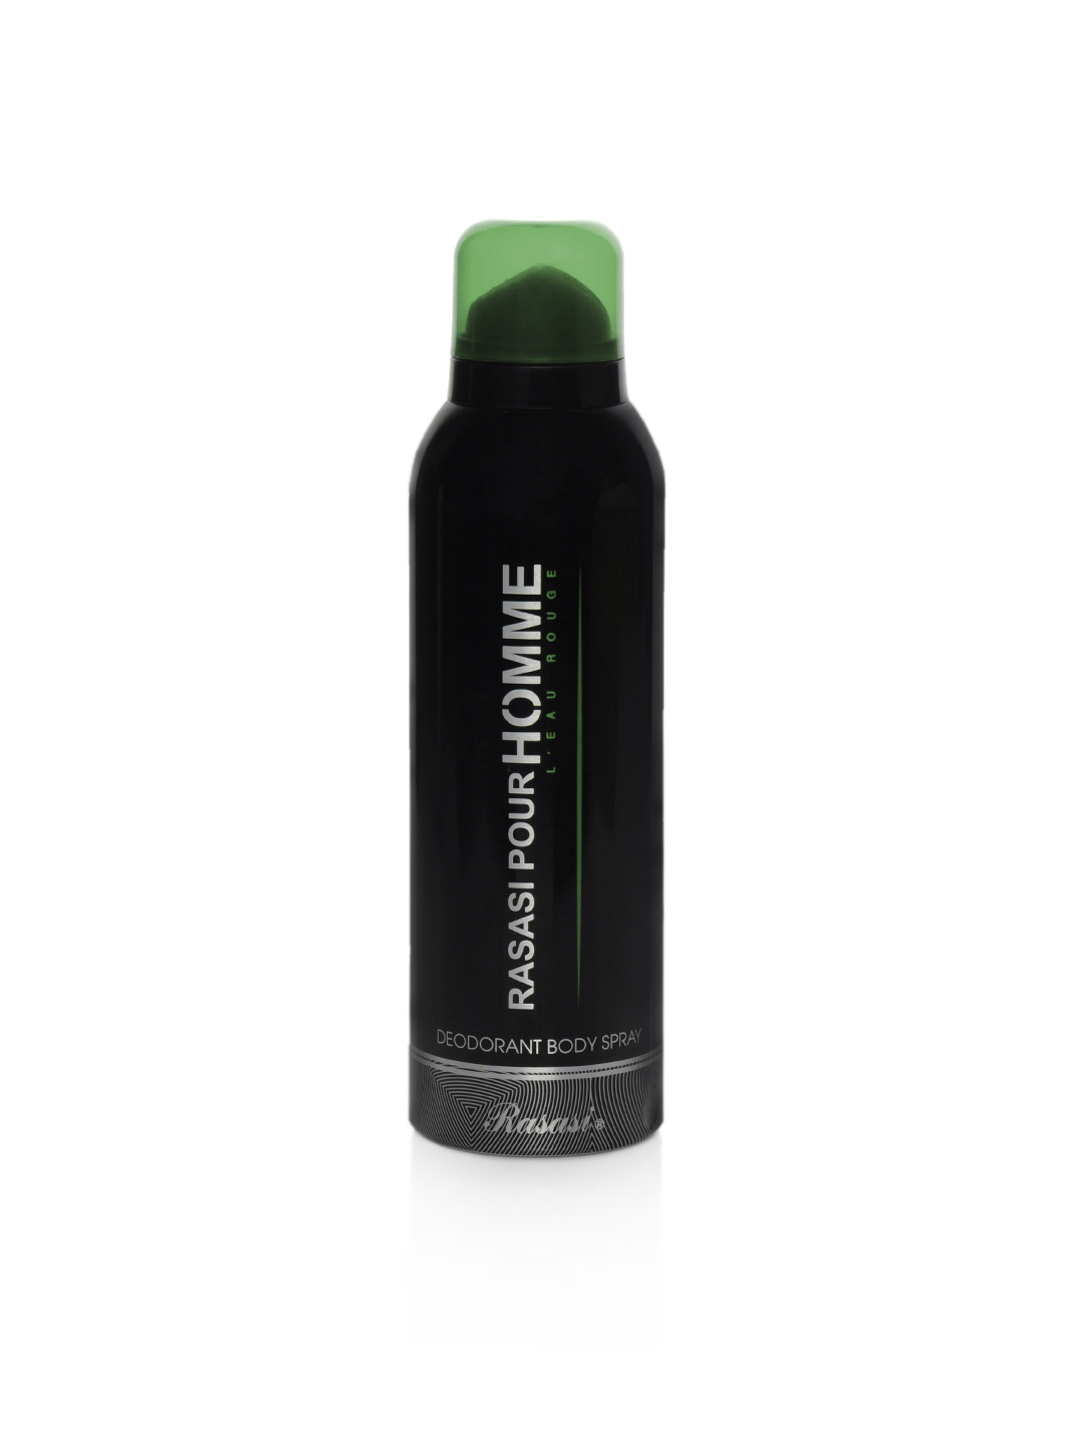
Rasasi Men Deo
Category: Personal Care / Fragrance / Deodorant
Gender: Men
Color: Black
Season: Spring 2017
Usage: Casual